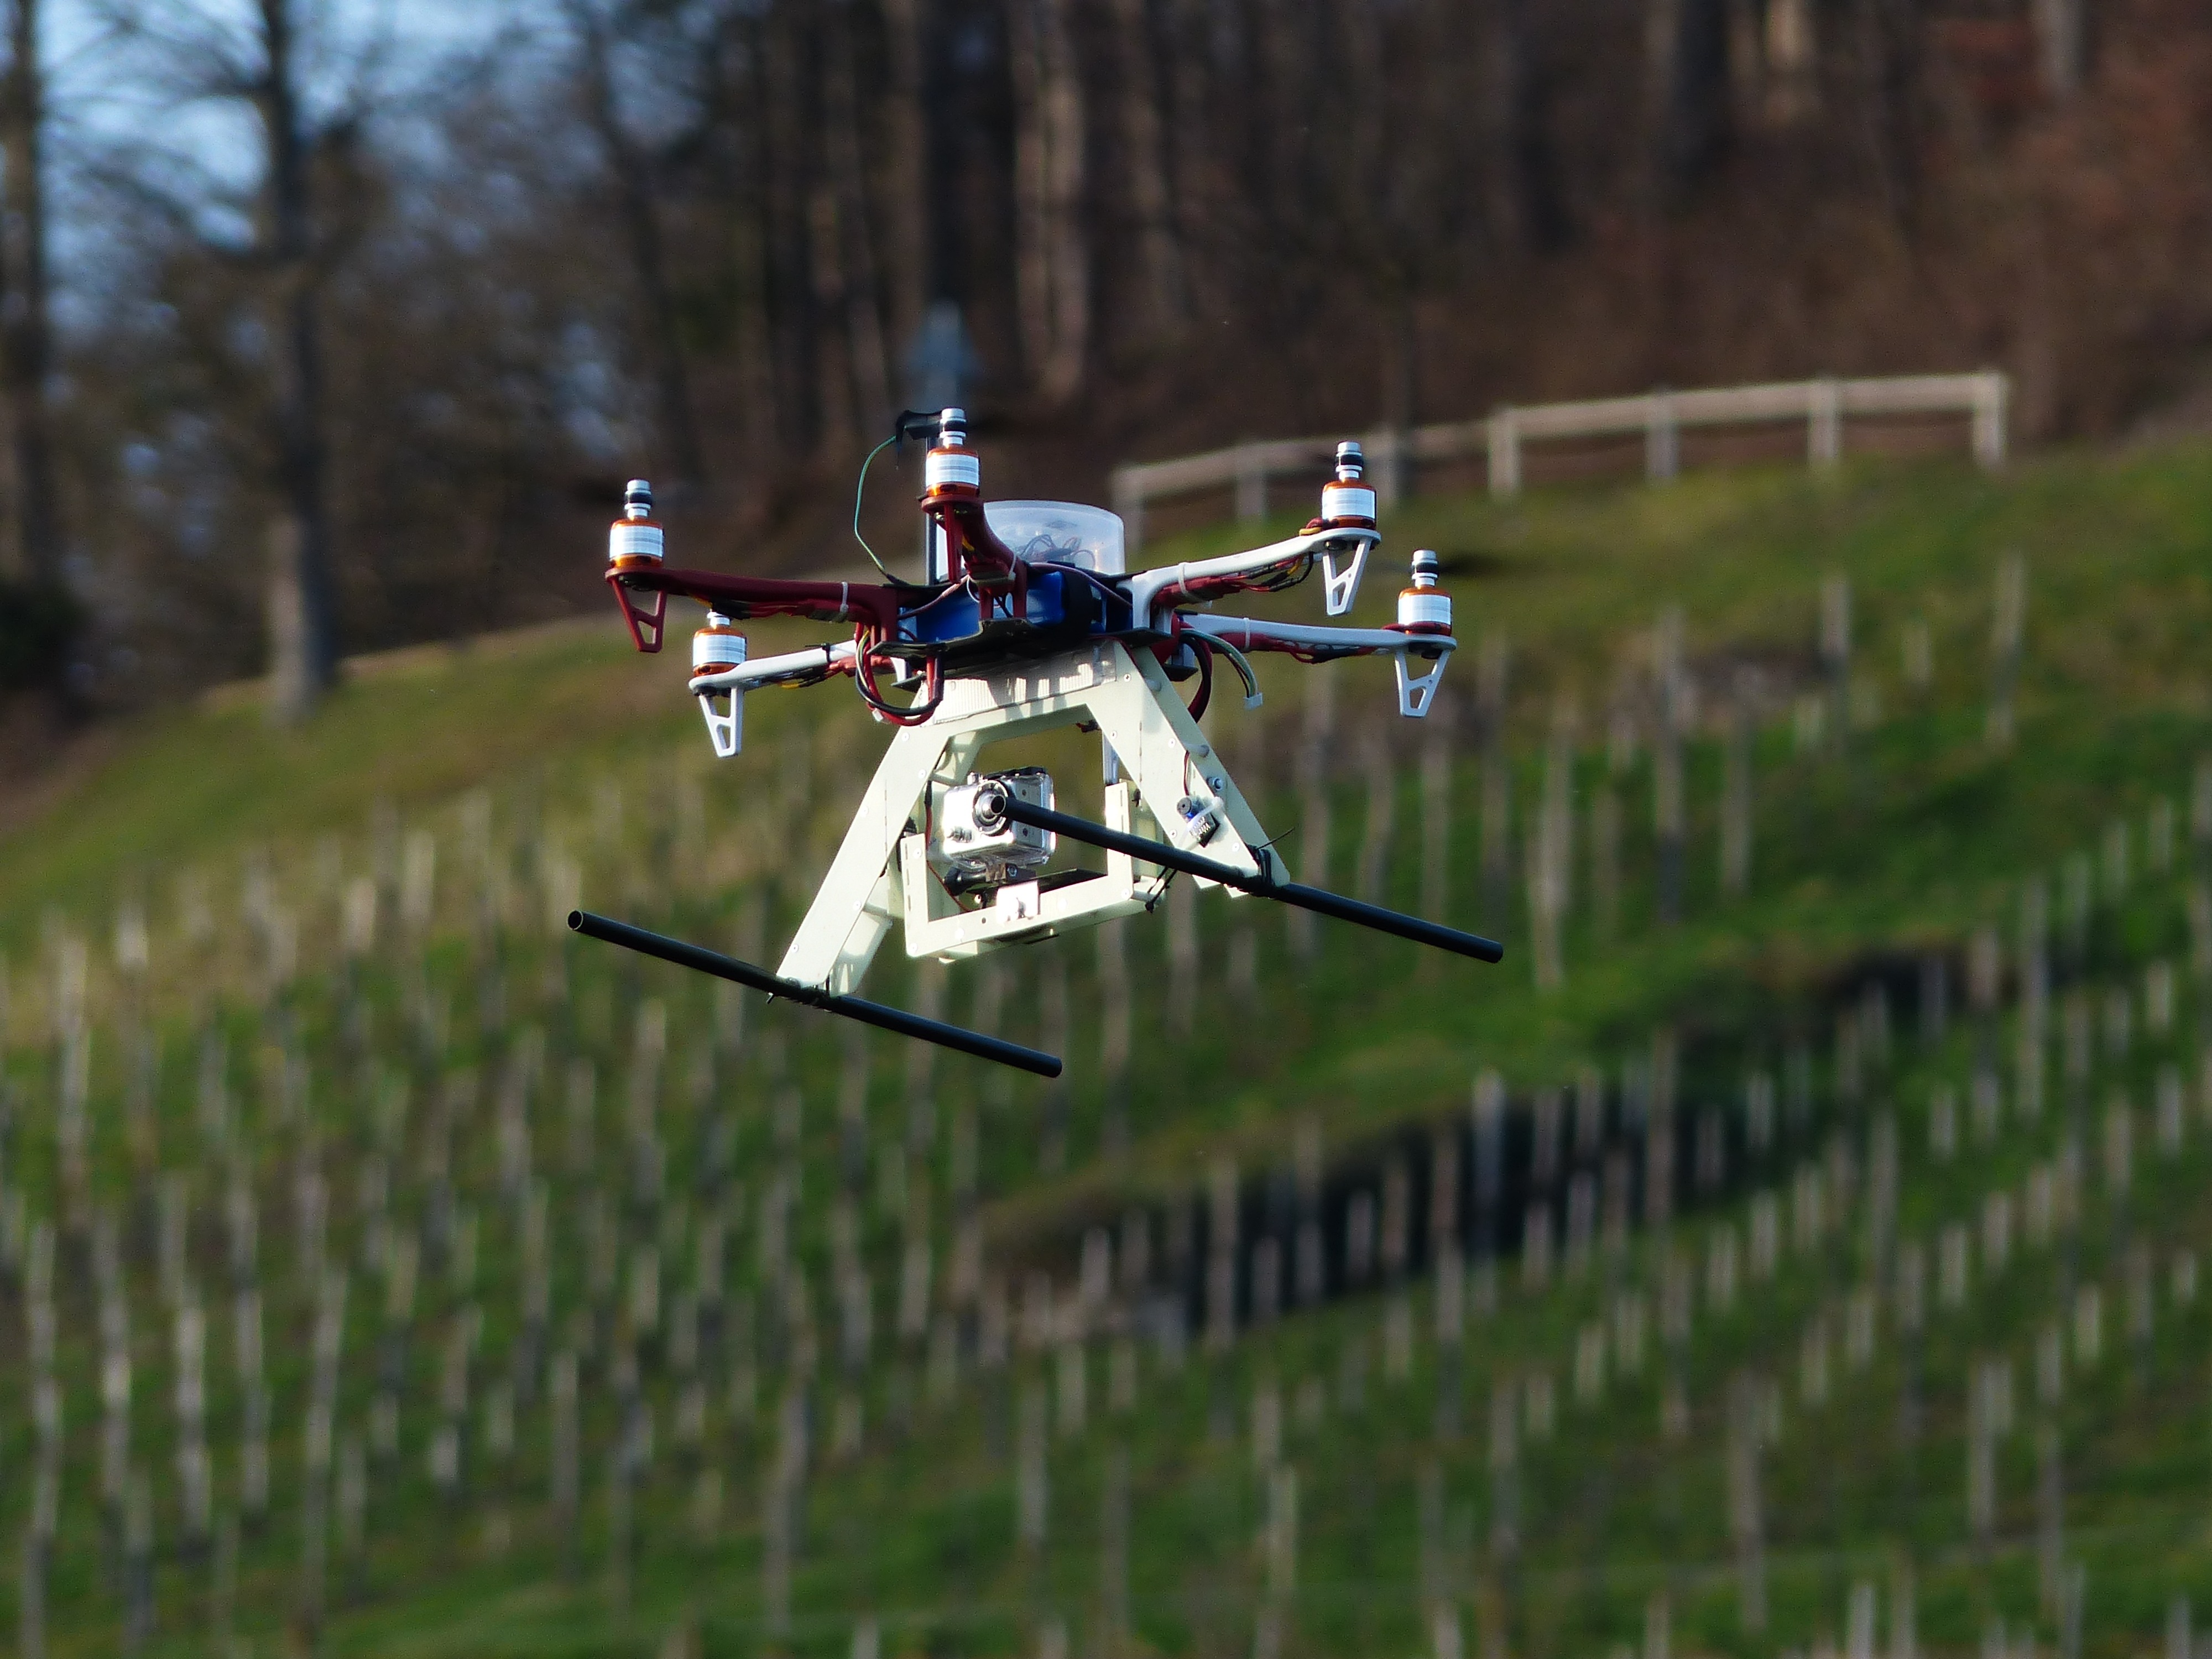
aircraft, model, vehicle, aviation, helicopter, electronic, drone, racing, toys, propeller, rotors, buoyancy, quadrocopter, aerial photography, flying machine, newcomer, aerial videography, aerial photographs, quadricopter, model helicopter, atmosphere of earth, cyclo cross, quadrotor, radio controlled helicopter, hexacopter, floating platform, rotor plane, drive to vtol flugzeuge, vertical launch, vertical land, gyroscopes